Battle of al-Qadisiyyah

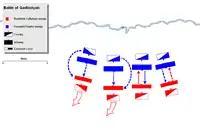
Muslim attacks were beaten back by the Persians right wing and right centre

On the final day, Rostam was slain, which heralded the defeat of the Persians. Multiple different accounts have been told of his mysterious death: